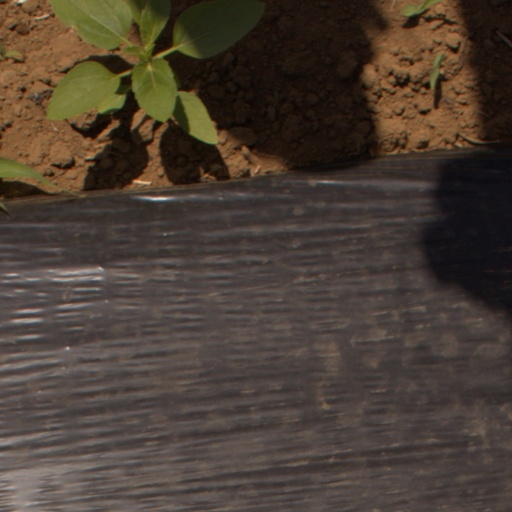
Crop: Jerusalem artichoke